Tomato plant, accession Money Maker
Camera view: vertical (180 deg); turntable rotation: 90 degrees
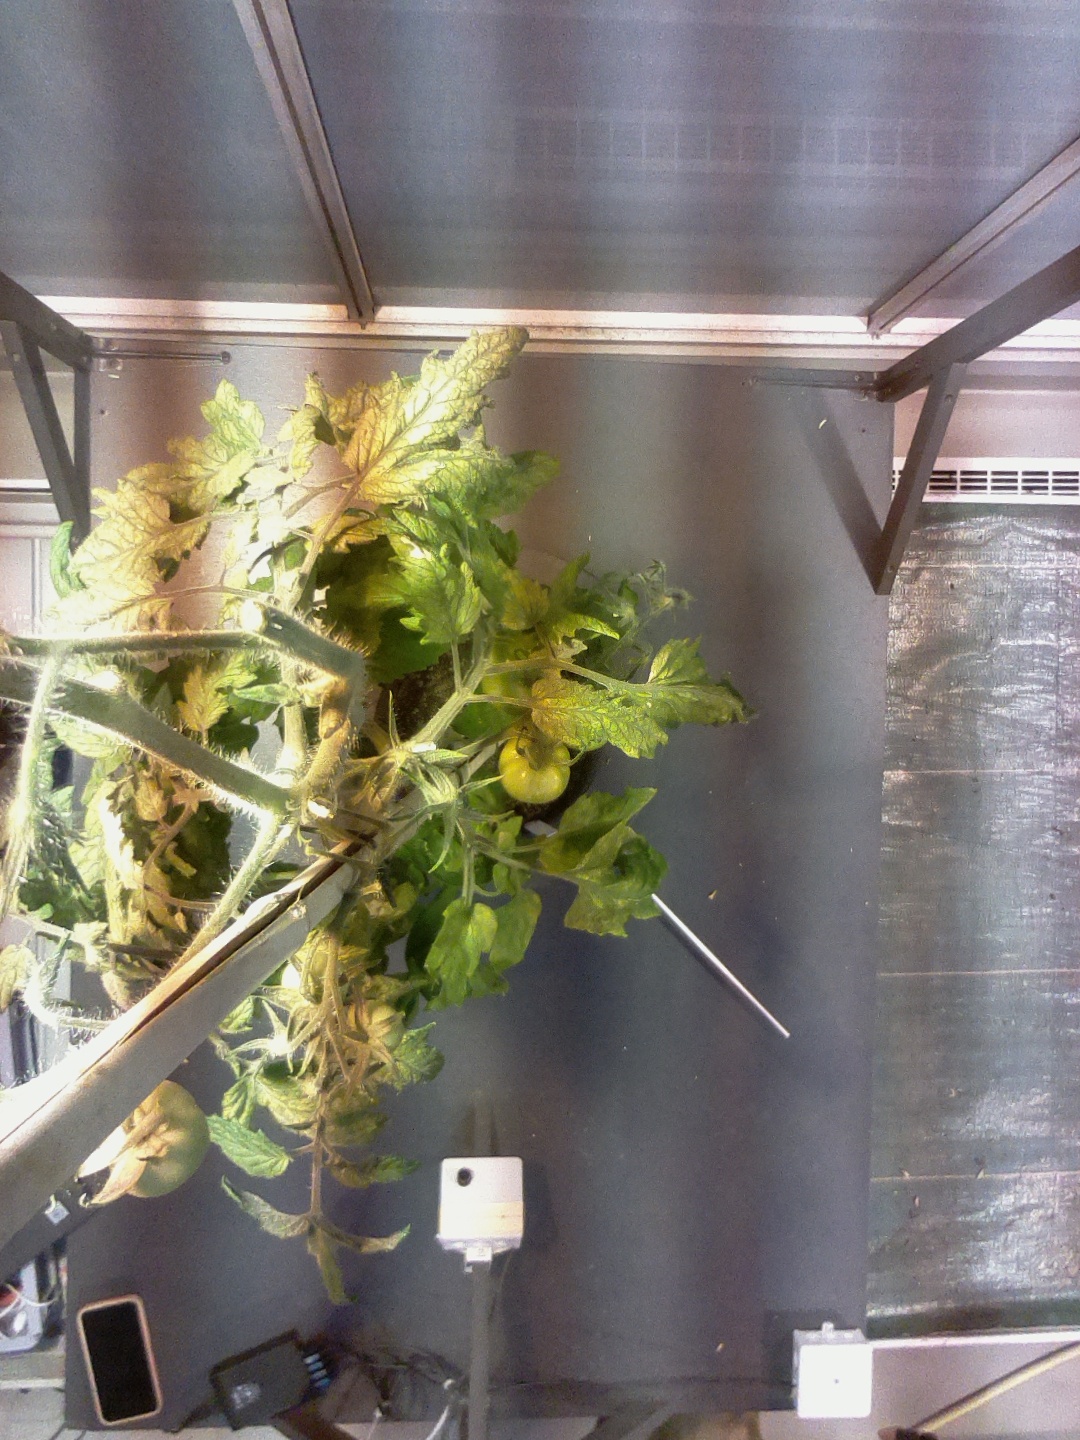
BBCH growth stage 77: 70%-80% of final fruit size